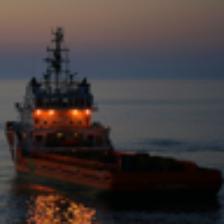
Label: NonHuman